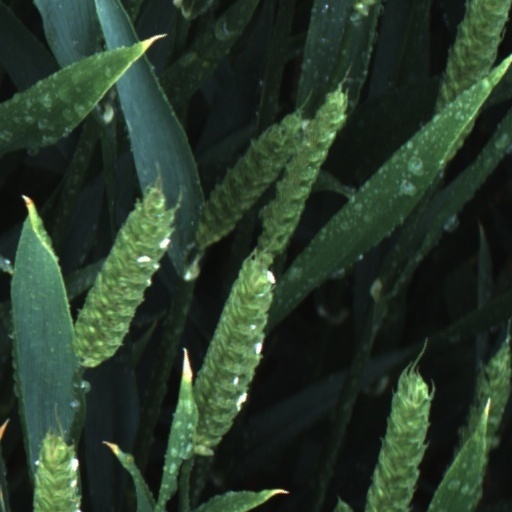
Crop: wheat